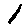
Label: 1